Rob Brydon's Annually Retentive

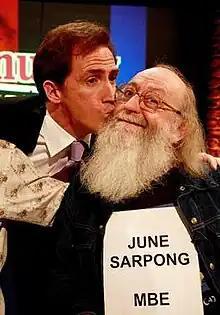
Rob Brydon & Dave Willson on the set of "Annually Retentive" for Series 2 Ep. 2

Rob Brydon's Annually Retentive is a British television show, first aired on BBC Three in July 2006. Devised by Paul Duddridge, it concerns the making of a comedy panel game show called "Annually Retentive", themed around historical events, and hosted by Welsh comedian Rob Brydon. The show is deliberately parodic, as Brydon plays a hyper-realised (and exaggeratedly nasty) version of himself, while the game show blatantly steals ideas from other, similar shows such as "Have I Got News for You", "Never Mind the Buzzcocks", "Mock the Week" and "QI".